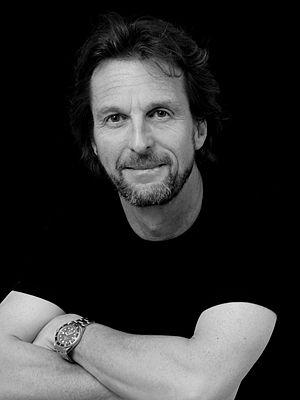
Tom Wright, né le 8 septembre 1957 à Croydon, est un architecte britannique. Il est connu pour la création du Burj Al Arab à Dubaï, aux Émirats arabes unis.